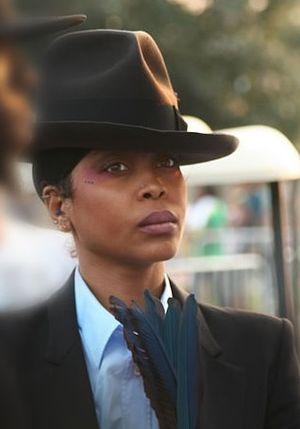
Erykah Badu, née Erica Abi Wright le 26 février 1971 à Dallas, Texas, est une chanteuse américaine soul/hip-hop/jazz/R&B.